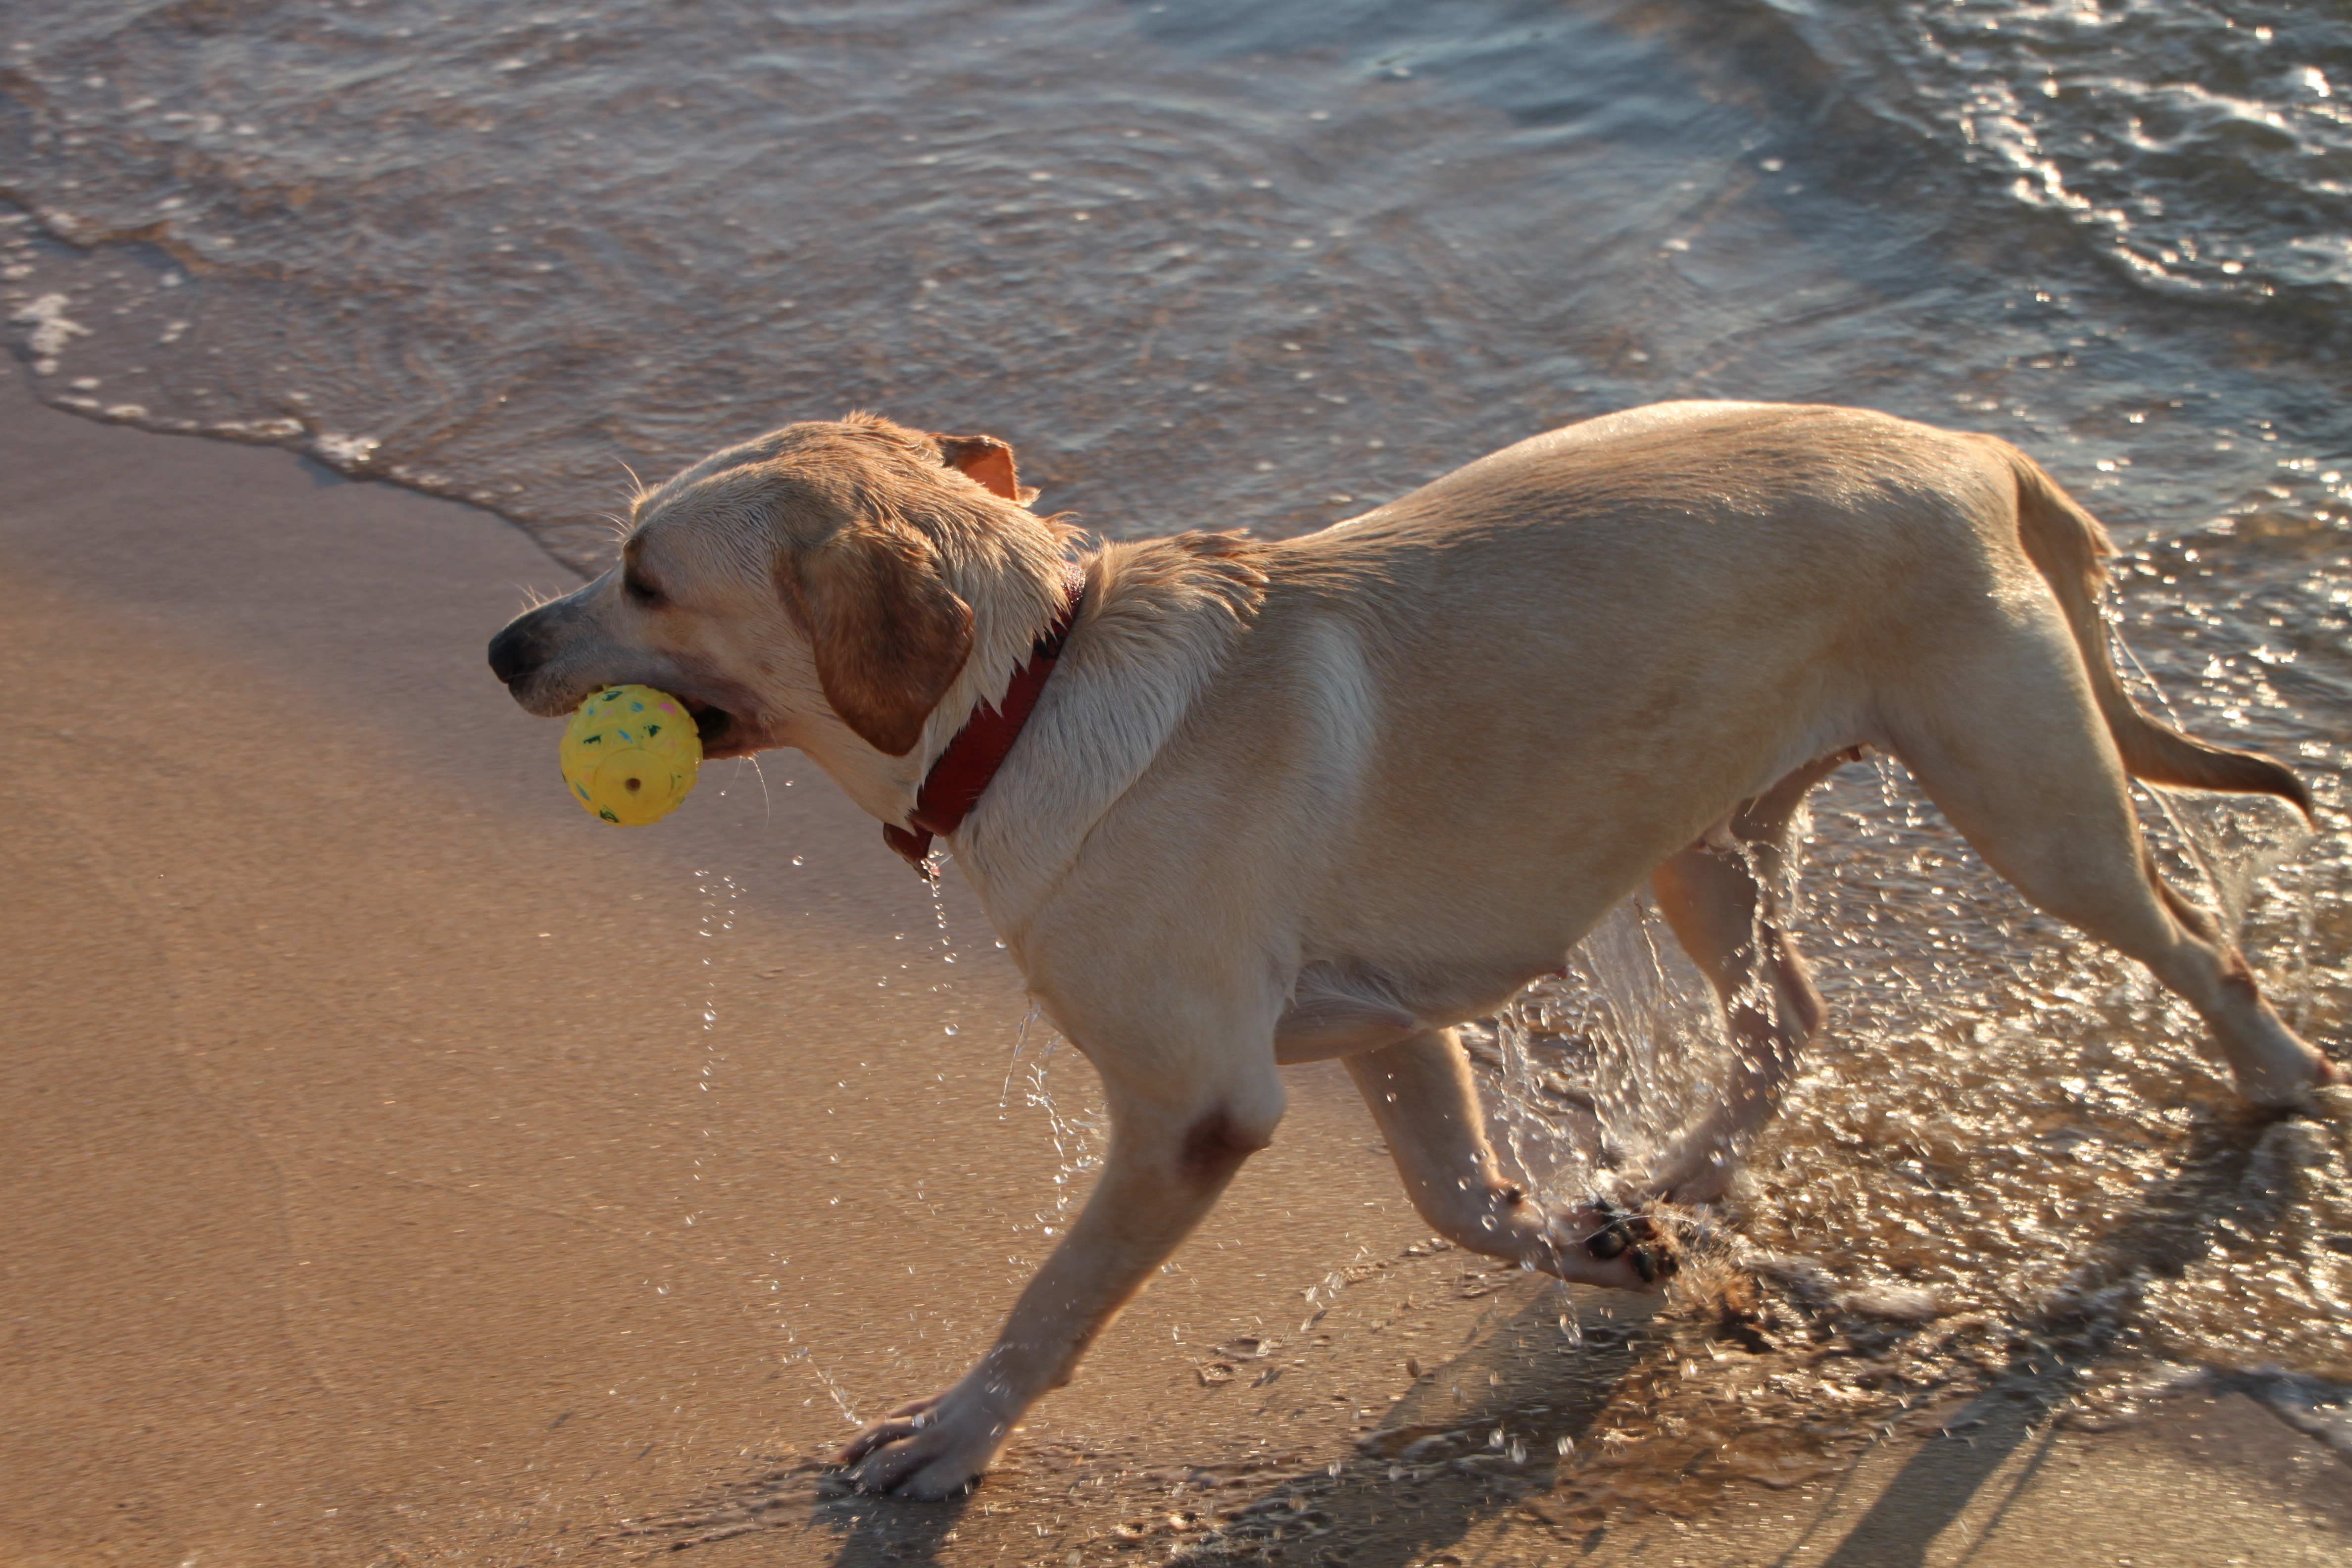
sea, water, play, wave, running, dog, mammal, animals, vertebrate, labrador retriever, funny, street dog, dog like mammal